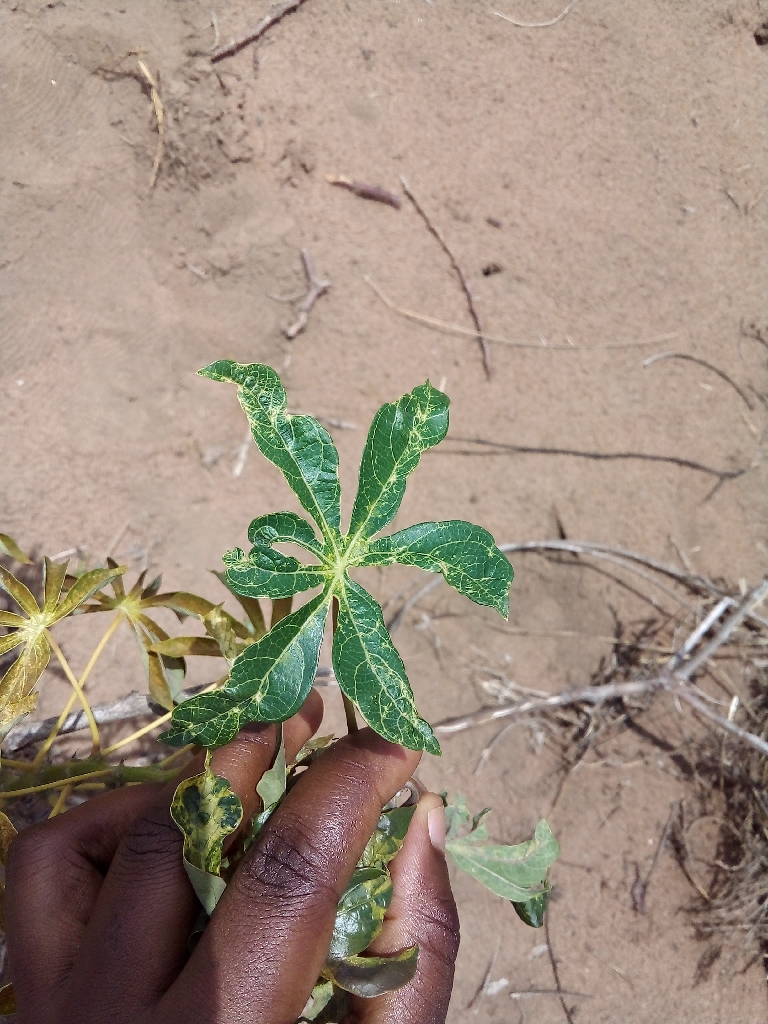
Label: cassava mosaic disease (cmd)